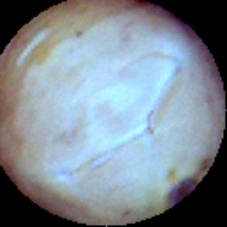
Label: Skin-damaged